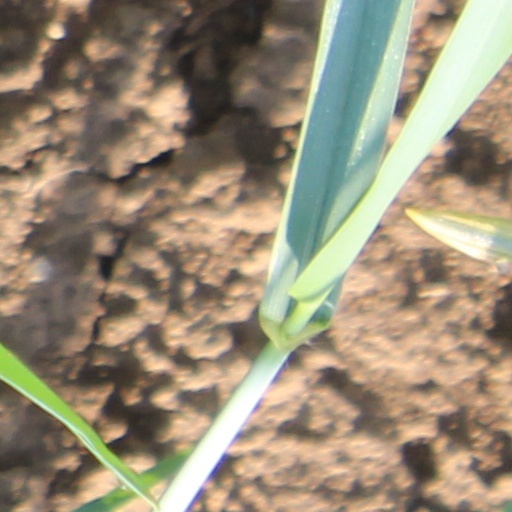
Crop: wheat